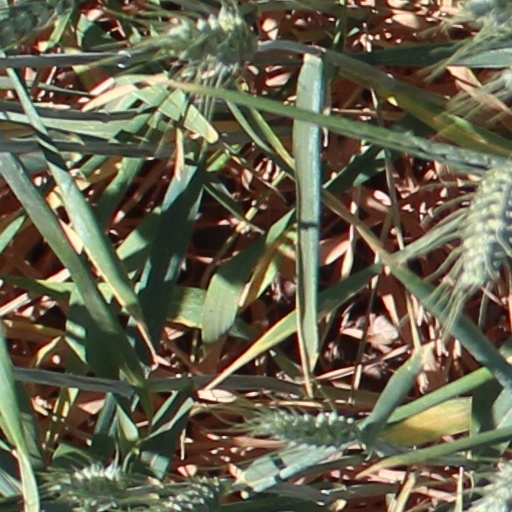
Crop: wheat